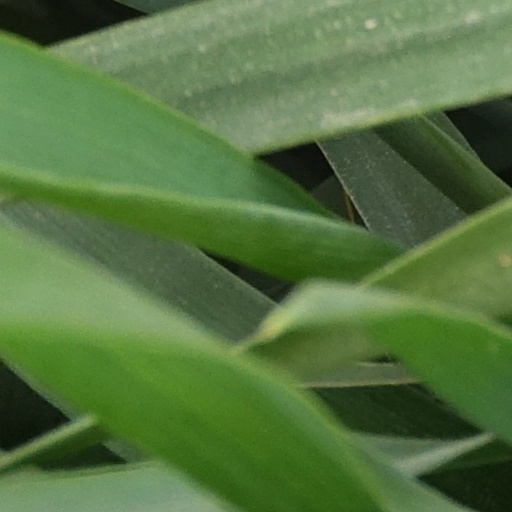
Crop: wheat